London Waterloo station

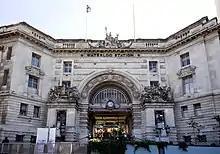
The Victory Arch, the station's main entrance, was constructed by James Robb Scott and commemorates Britain's involvement in World War I.

Throughout the 19th century, the L&SWR aimed to extend its main line eastward beyond into the City of London, and was reluctant to construct a dedicated grand terminus at Waterloo. Consequently, the station had none of the usual facilities expected of a terminus until 1853, when a small block was built on the far east side of the station. In 1854, the London Necropolis & National Mausoleum Company opened a private station inside Waterloo that provided services to Brookwood Cemetery. The station was demolished and replaced with a dedicated building in 1902, as part of the reconstruction of Waterloo in the early 20th century.